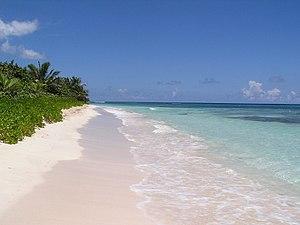
Considéré comme l'un des 10 plus belles plages du monde.